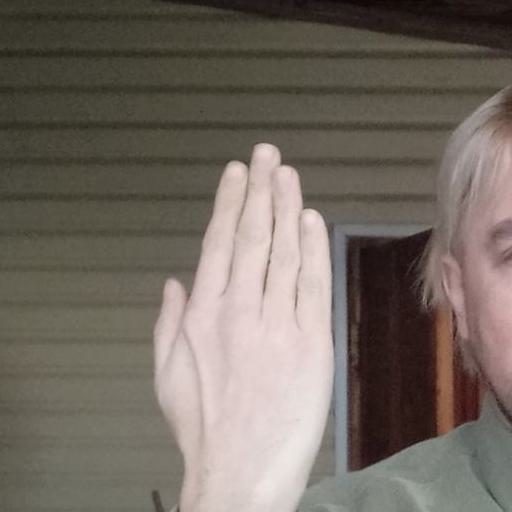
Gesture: stop_inverted